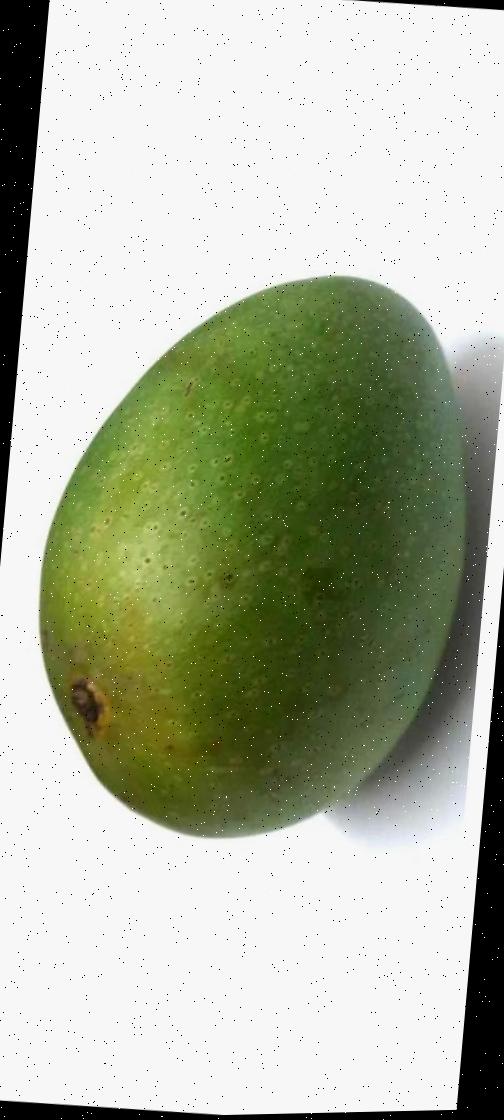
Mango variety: Ashshina Zhinuk